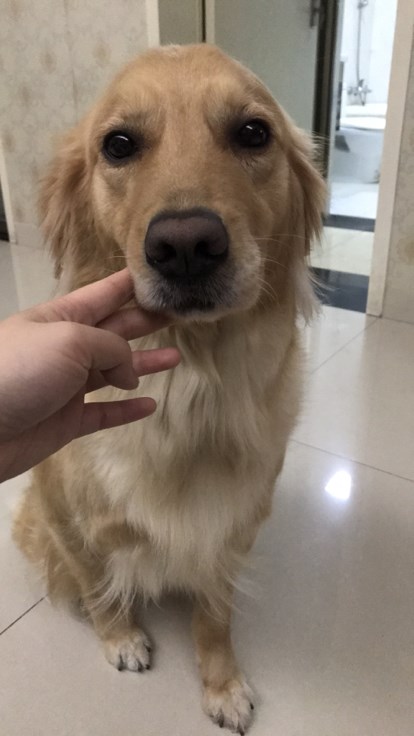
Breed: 5355-n000126-golden_retriever